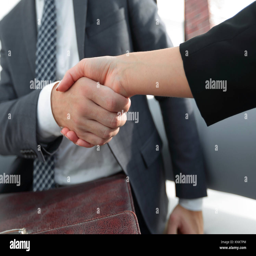
businessman shaking hands to seal a deal with his partner